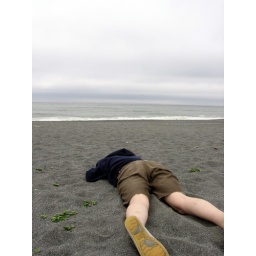
and we found her dead, face down in the sand